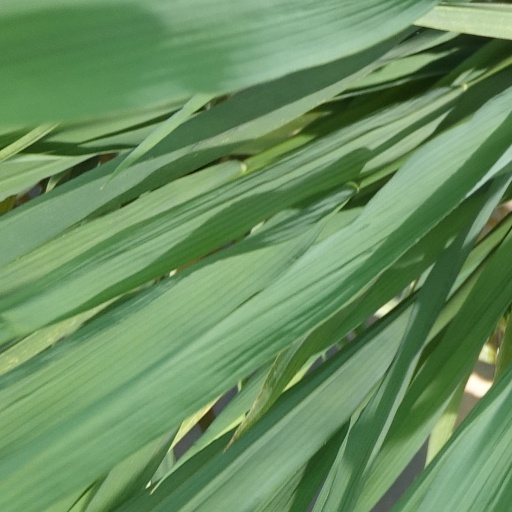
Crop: rice